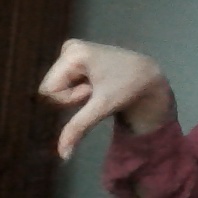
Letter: waw